Kentucky Route 9007

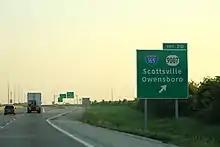
I-65 exit for I-165 and KY 9007

KY 9007 begins at an intersection with US 231 (Scottsville Road) south of Bowling Green and heads west as a four-lane divided highway. It then comes to a single-point urban interchange with KY 622 (Plano Road). Shortly afterwards, KY 9007 reaches its northern terminus at a cloverleaf interchange with I-65, where the road continues north as I-165.